Astronaut propulsion unit

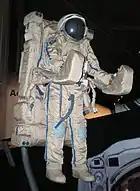
The SPK.

The Soviet Union also used a cosmonaut propulsion system on flights to the space station Mir. The SPK (or UMK, UPMK) was larger than the Space Shuttle MMU, contained oxygen instead of nitrogen and was attached to a safety tether. Despite the tether, the SPK allowed the cosmonaut, wearing the self-contained Orlan spacesuit, to "fly around" the orbiting complex, allowing access to areas nearly impossible to access otherwise. Though tested on Mir in 1990, the cosmonauts preferred using the "Strela" crane (equivalent to the Mobile Servicing System). The SPK, which was left attached to the outside to the Kvant-2 module, was destroyed when Mir re-entered the atmosphere after decommissioning.